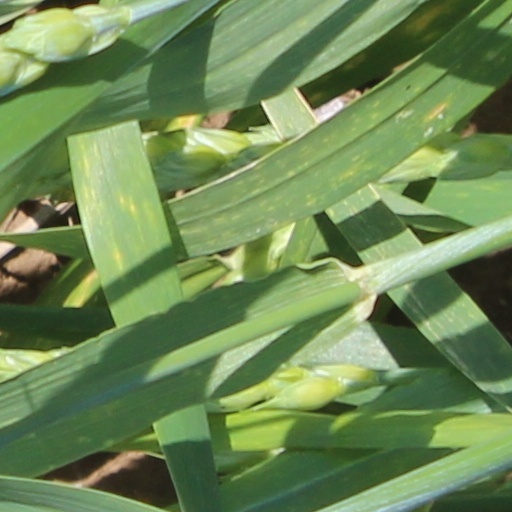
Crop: wheat